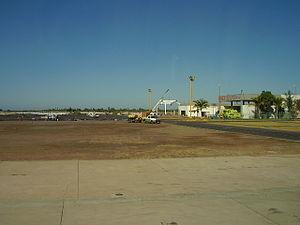
L'aéroport international fédéral Valle del Fuerte, communément appelé l'aéroport international de Los Mochis, est l'aéroport desservant Los Mochis, dans l'État du Sinaloa, au Mexique. Il comprend un terminal avec services de base et trois places de stationnement pour avions commerciaux.